William, Prince of Wales

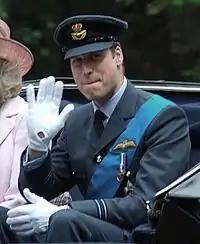
see caption

William carried out his first public engagement while accompanying his parents on a visit to Llandaff on Saint David's Day in 1991. He and Harry travelled to Canada on an official visit with their parents in 1991 and again with Charles in 1998. William's parents divorced in 1996. Diana died in a car accident in the early hours of 31 August 1997. William, then aged 15, together with his 12-year-old brother and their father, was staying at Balmoral Castle at the time. The following morning, Charles informed William and Harry of their mother's death. William was reportedly uncertain as to whether he should walk behind his mother's coffin during the funeral procession. His grandfather Prince Philip, Duke of Edinburgh, told him: "If you don't walk, I think you'll regret it later. If I walk, will you walk with me?". At the funeral, William and Harry walked alongside their father, grandfather, and maternal uncle, Charles Spencer, 9th Earl Spencer, behind the funeral cortège from Kensington Palace to Westminster Abbey.